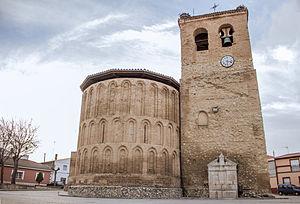
Alcazarén est une commune de la province de Valladolid dans la communauté autonome de Castille-et-León en Espagne.